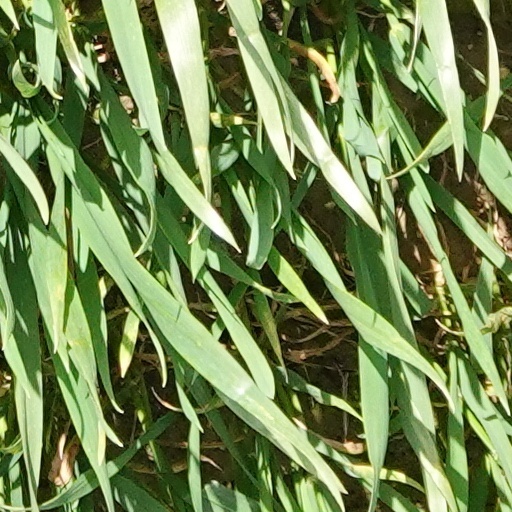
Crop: wheat